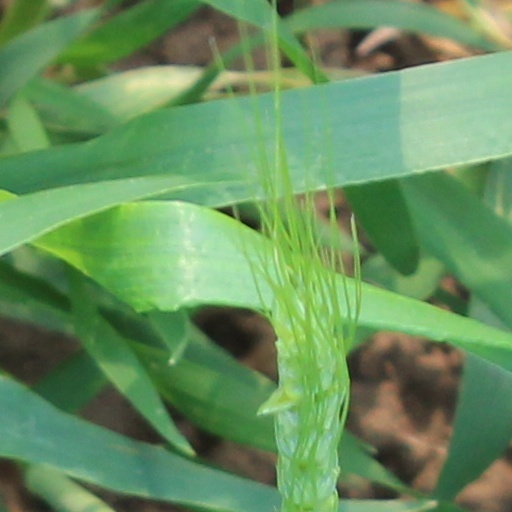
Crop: wheat